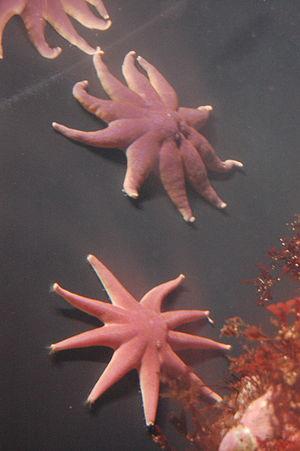
Solaster est un genre d'étoiles de mer de la famille des Solasteridae.
Les Solasteridae sont une famille d'étoiles de mer de la famille des Valvatida.
Les échinodermes forment un embranchement d'animaux marins benthiques présents à toutes les profondeurs océaniques, et dont les premières traces fossiles remontent au Cambrien.